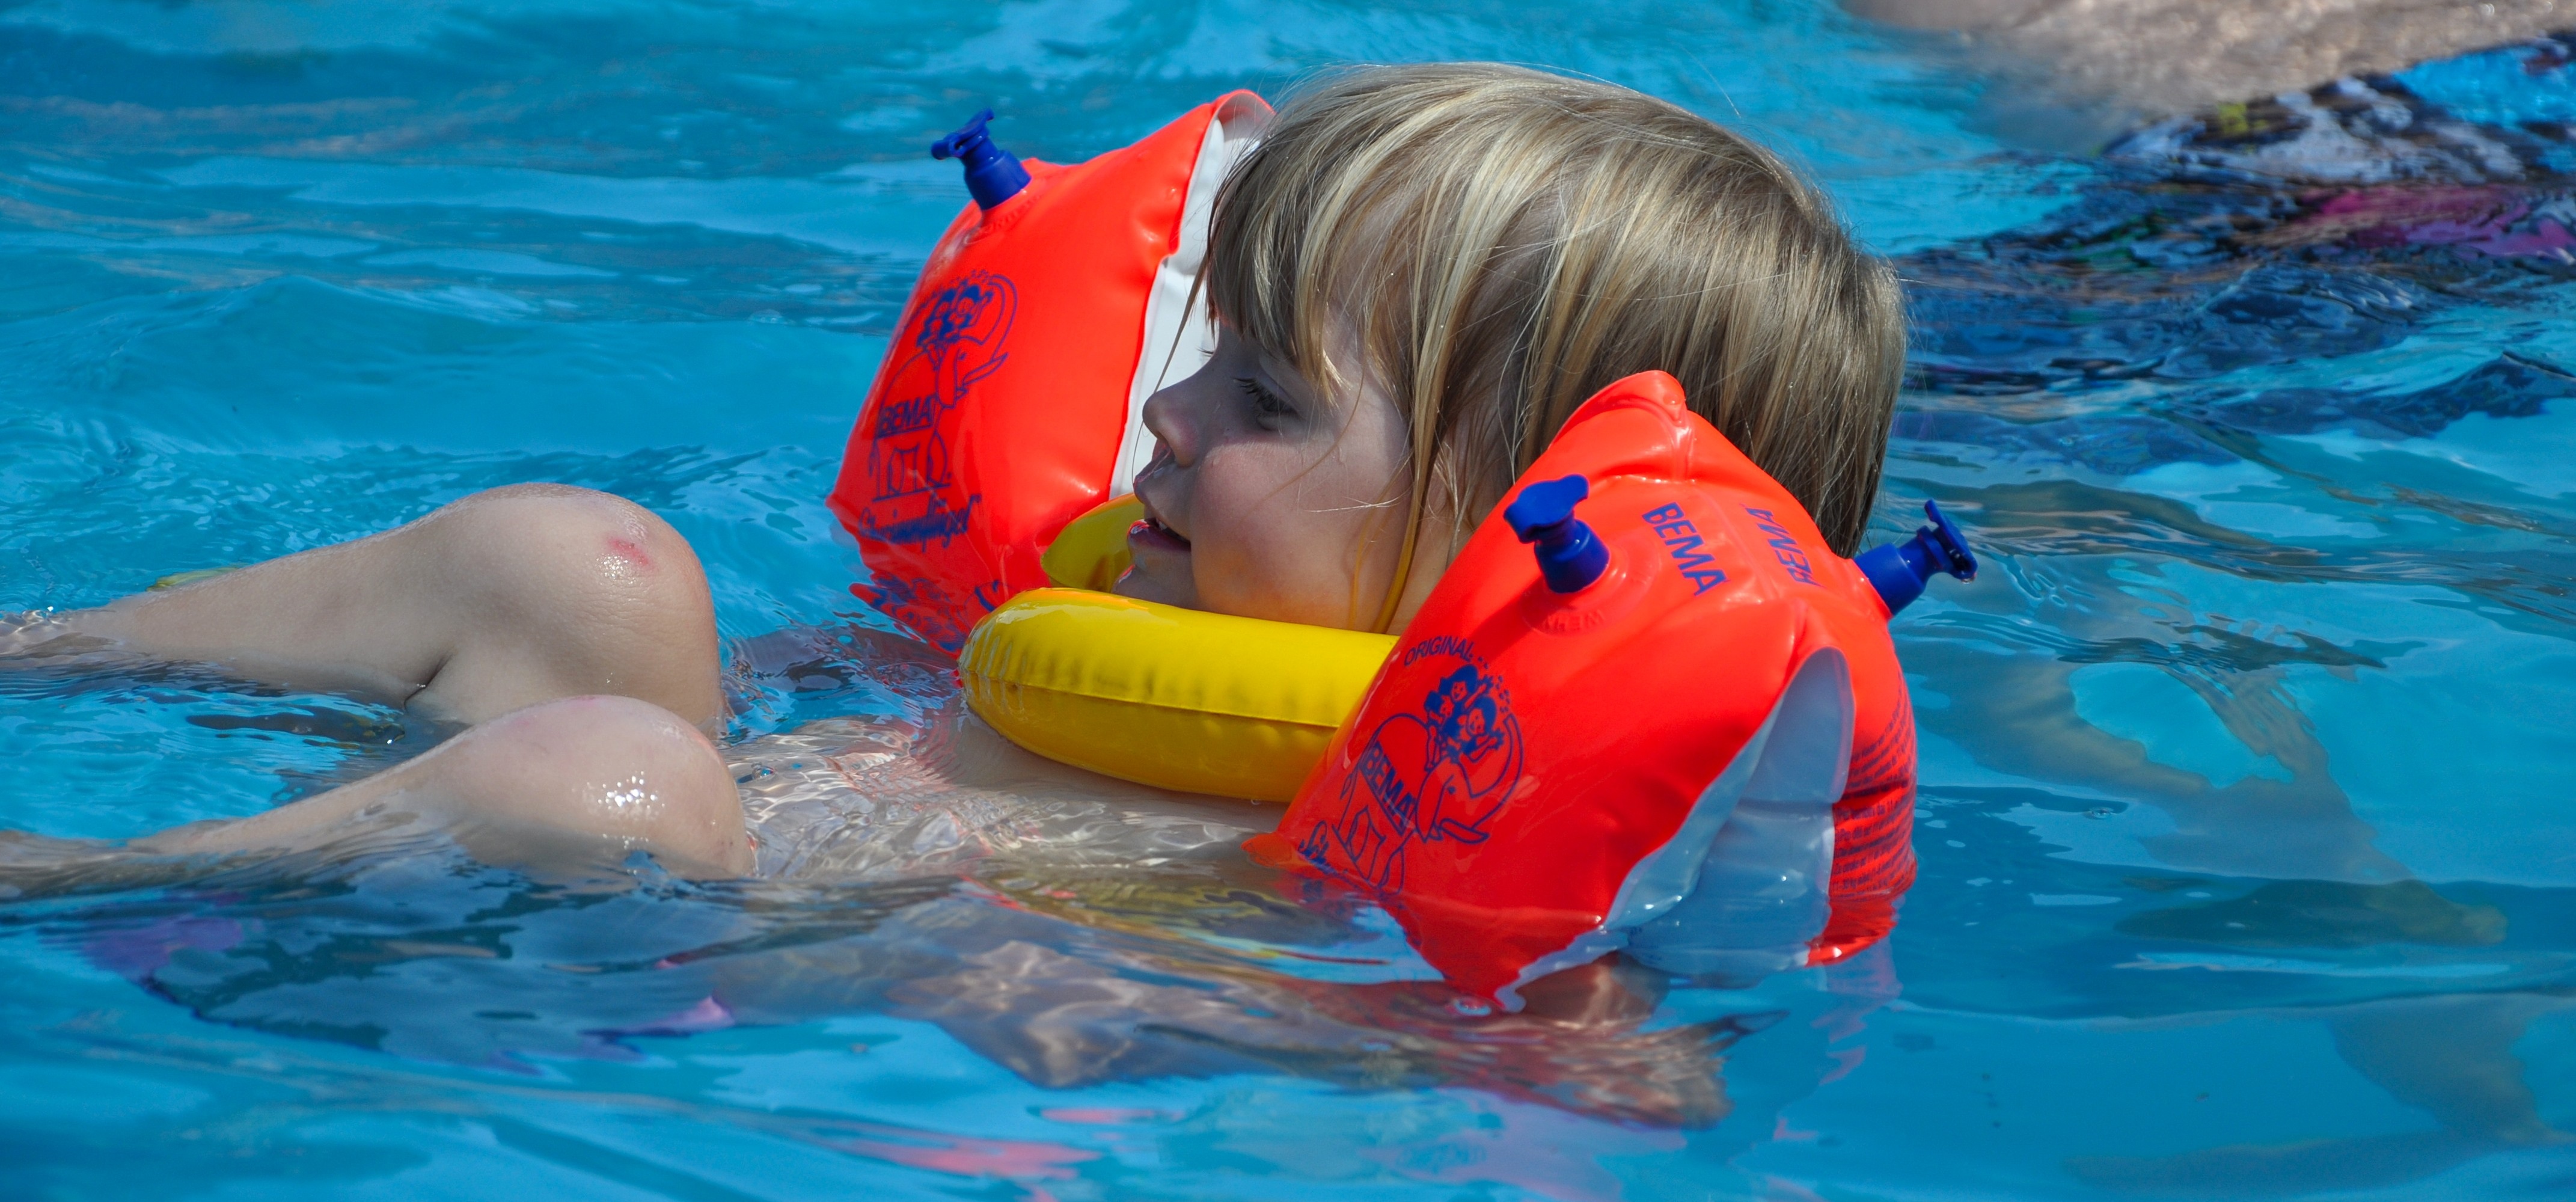
water, girl, play, recreation, swim, swimming pool, child, human, swimming, sports, paddling, blond, water sport, outdoor recreation, water wings